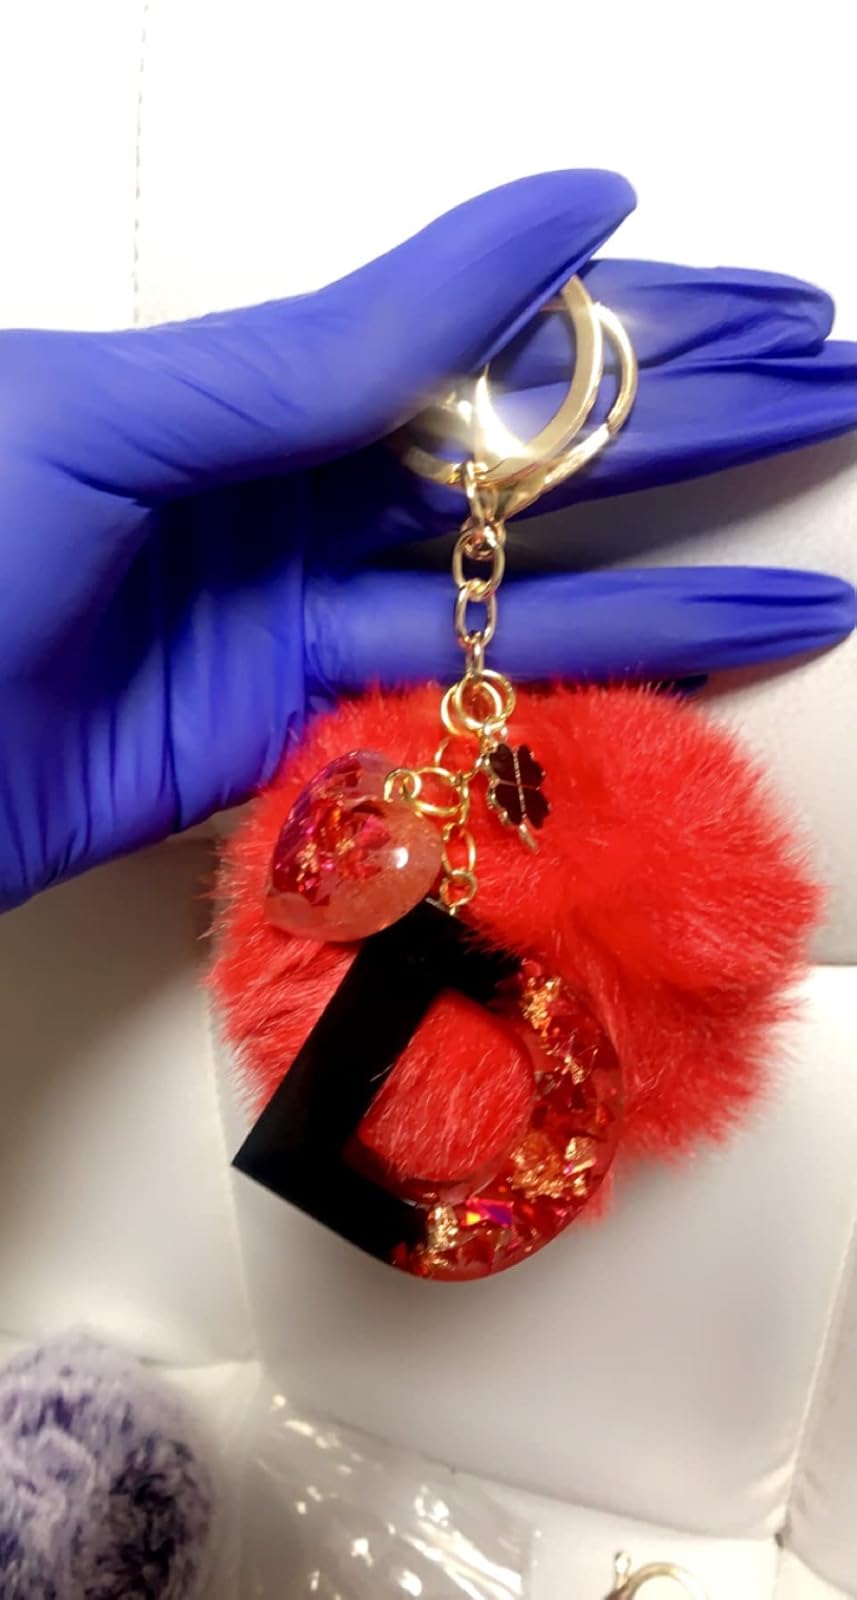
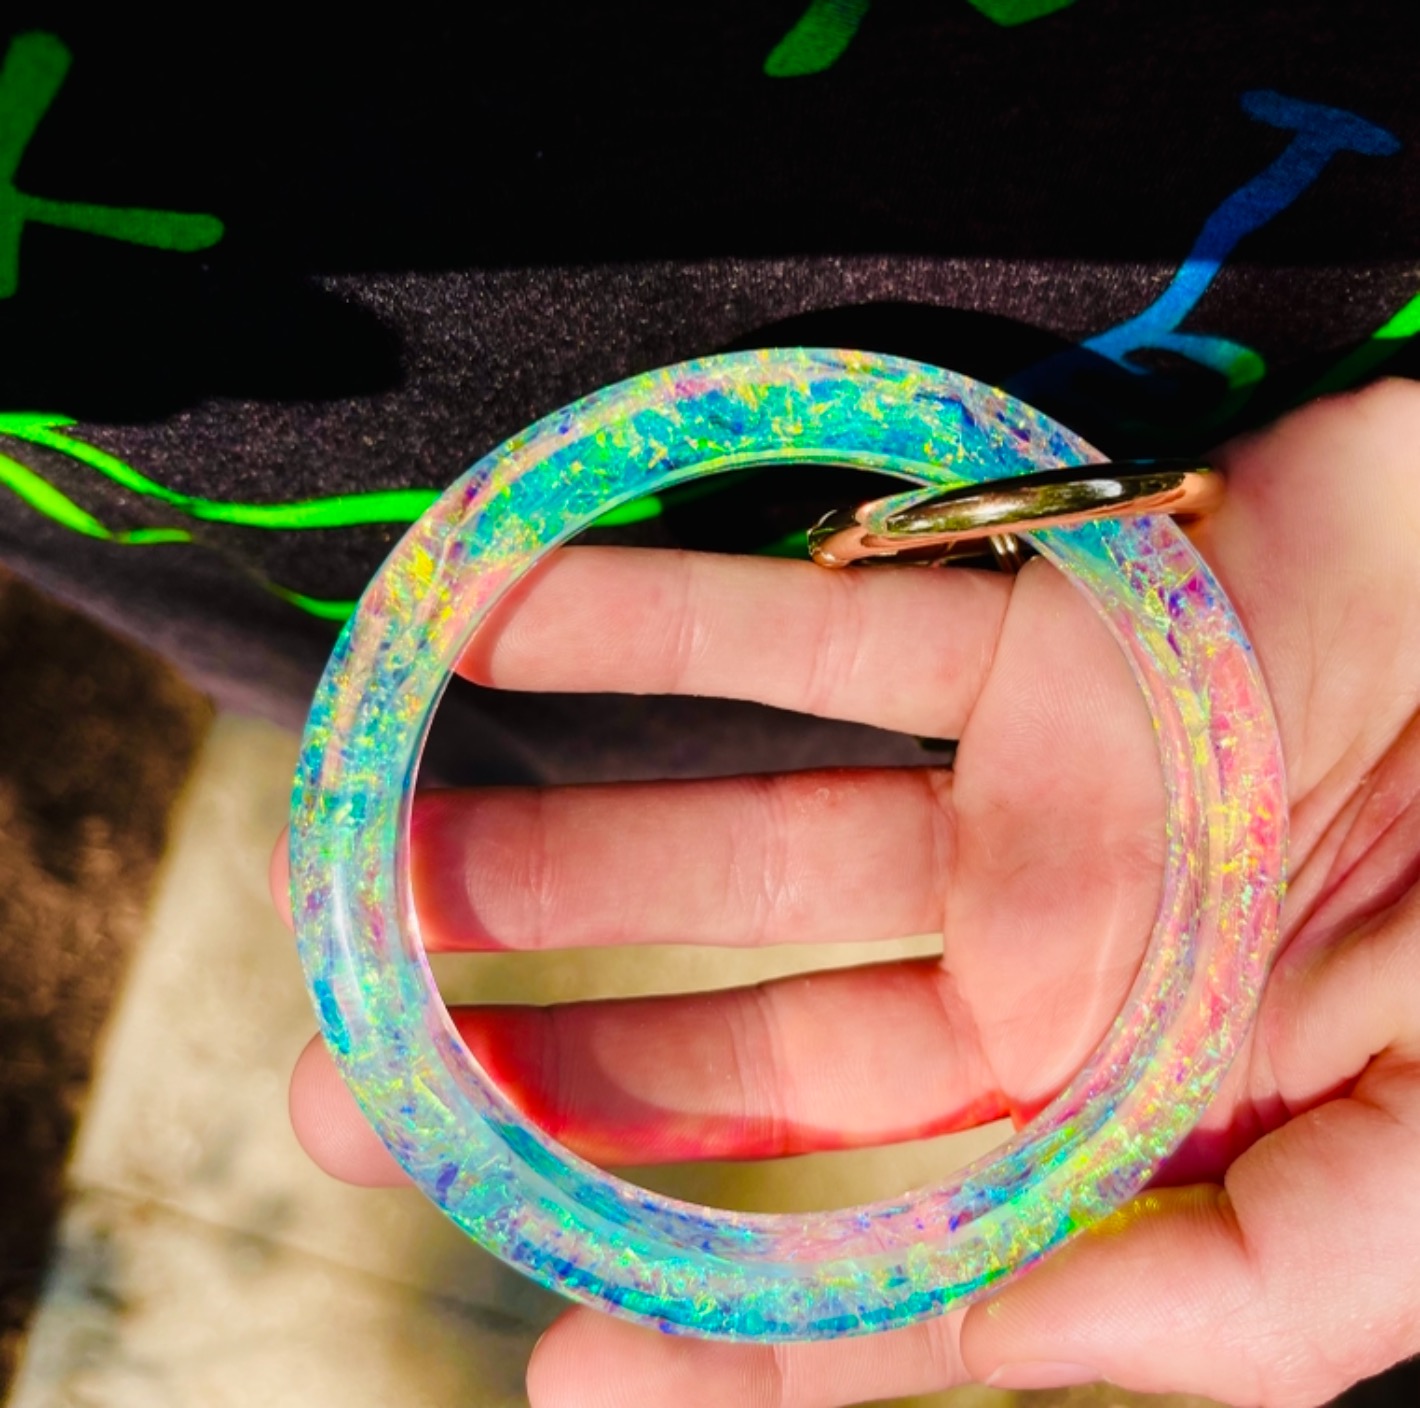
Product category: accessories_keychain
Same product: no